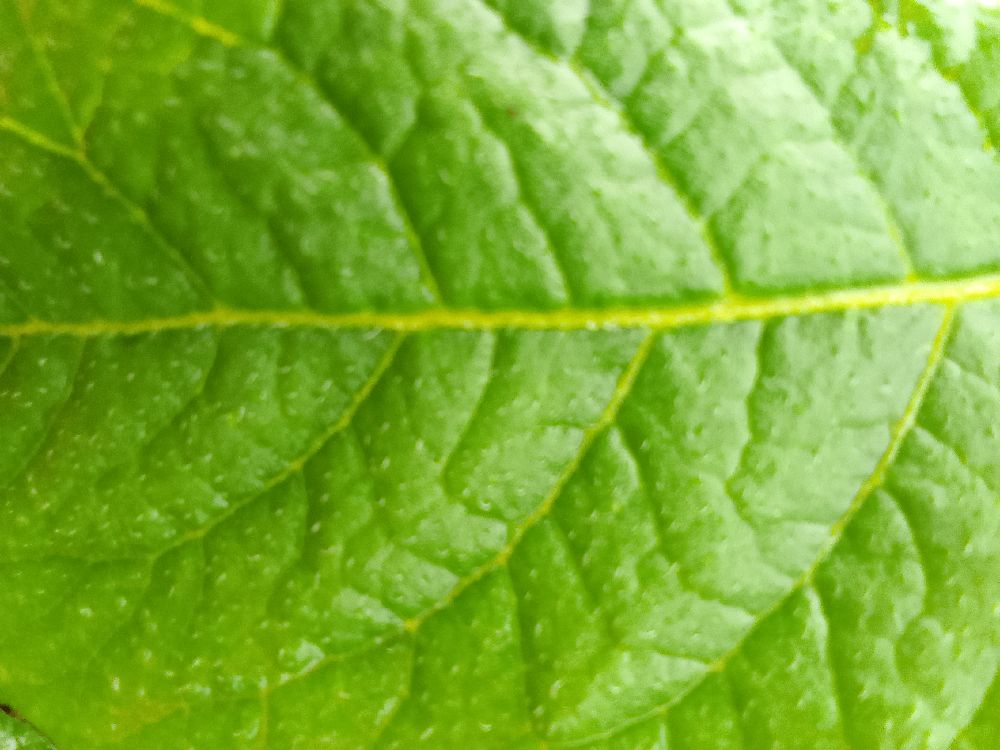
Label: Healthy